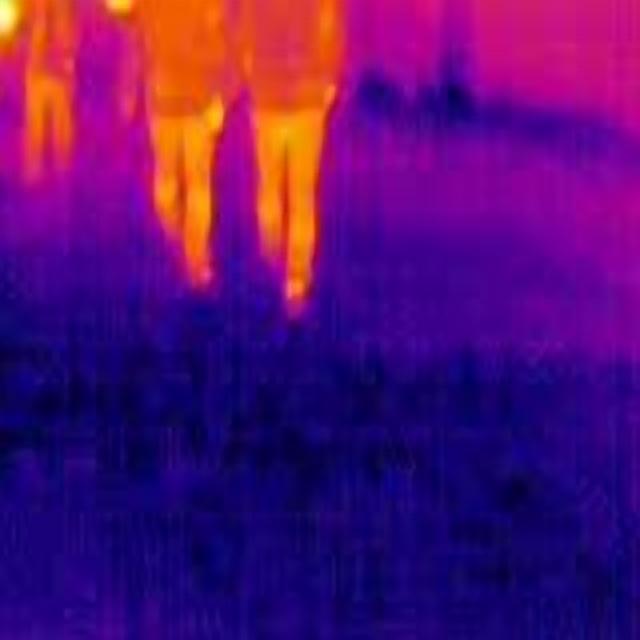
Detected objects:
label: person
label: person
label: person